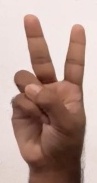
ASL sign: V